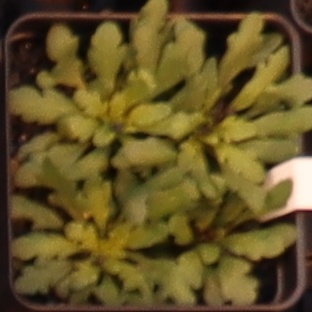
Label: Horseweed